Old Fort Pierce Post Office

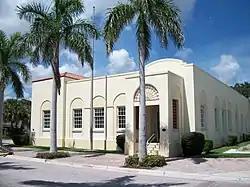

The Old Fort Pierce Post Office is a historic building in Fort Pierce, Florida. It was built in 1935 by the Works Progress Administration and designed by architect Louis A. Simon in the Mediterranean Revival Style. As a civic structure it provided the city with a place for chance meetings and neighborly interaction. It is located at 500 Orange Avenue. On February 11, 2002, it was added to the U.S. National Register of Historic Places.